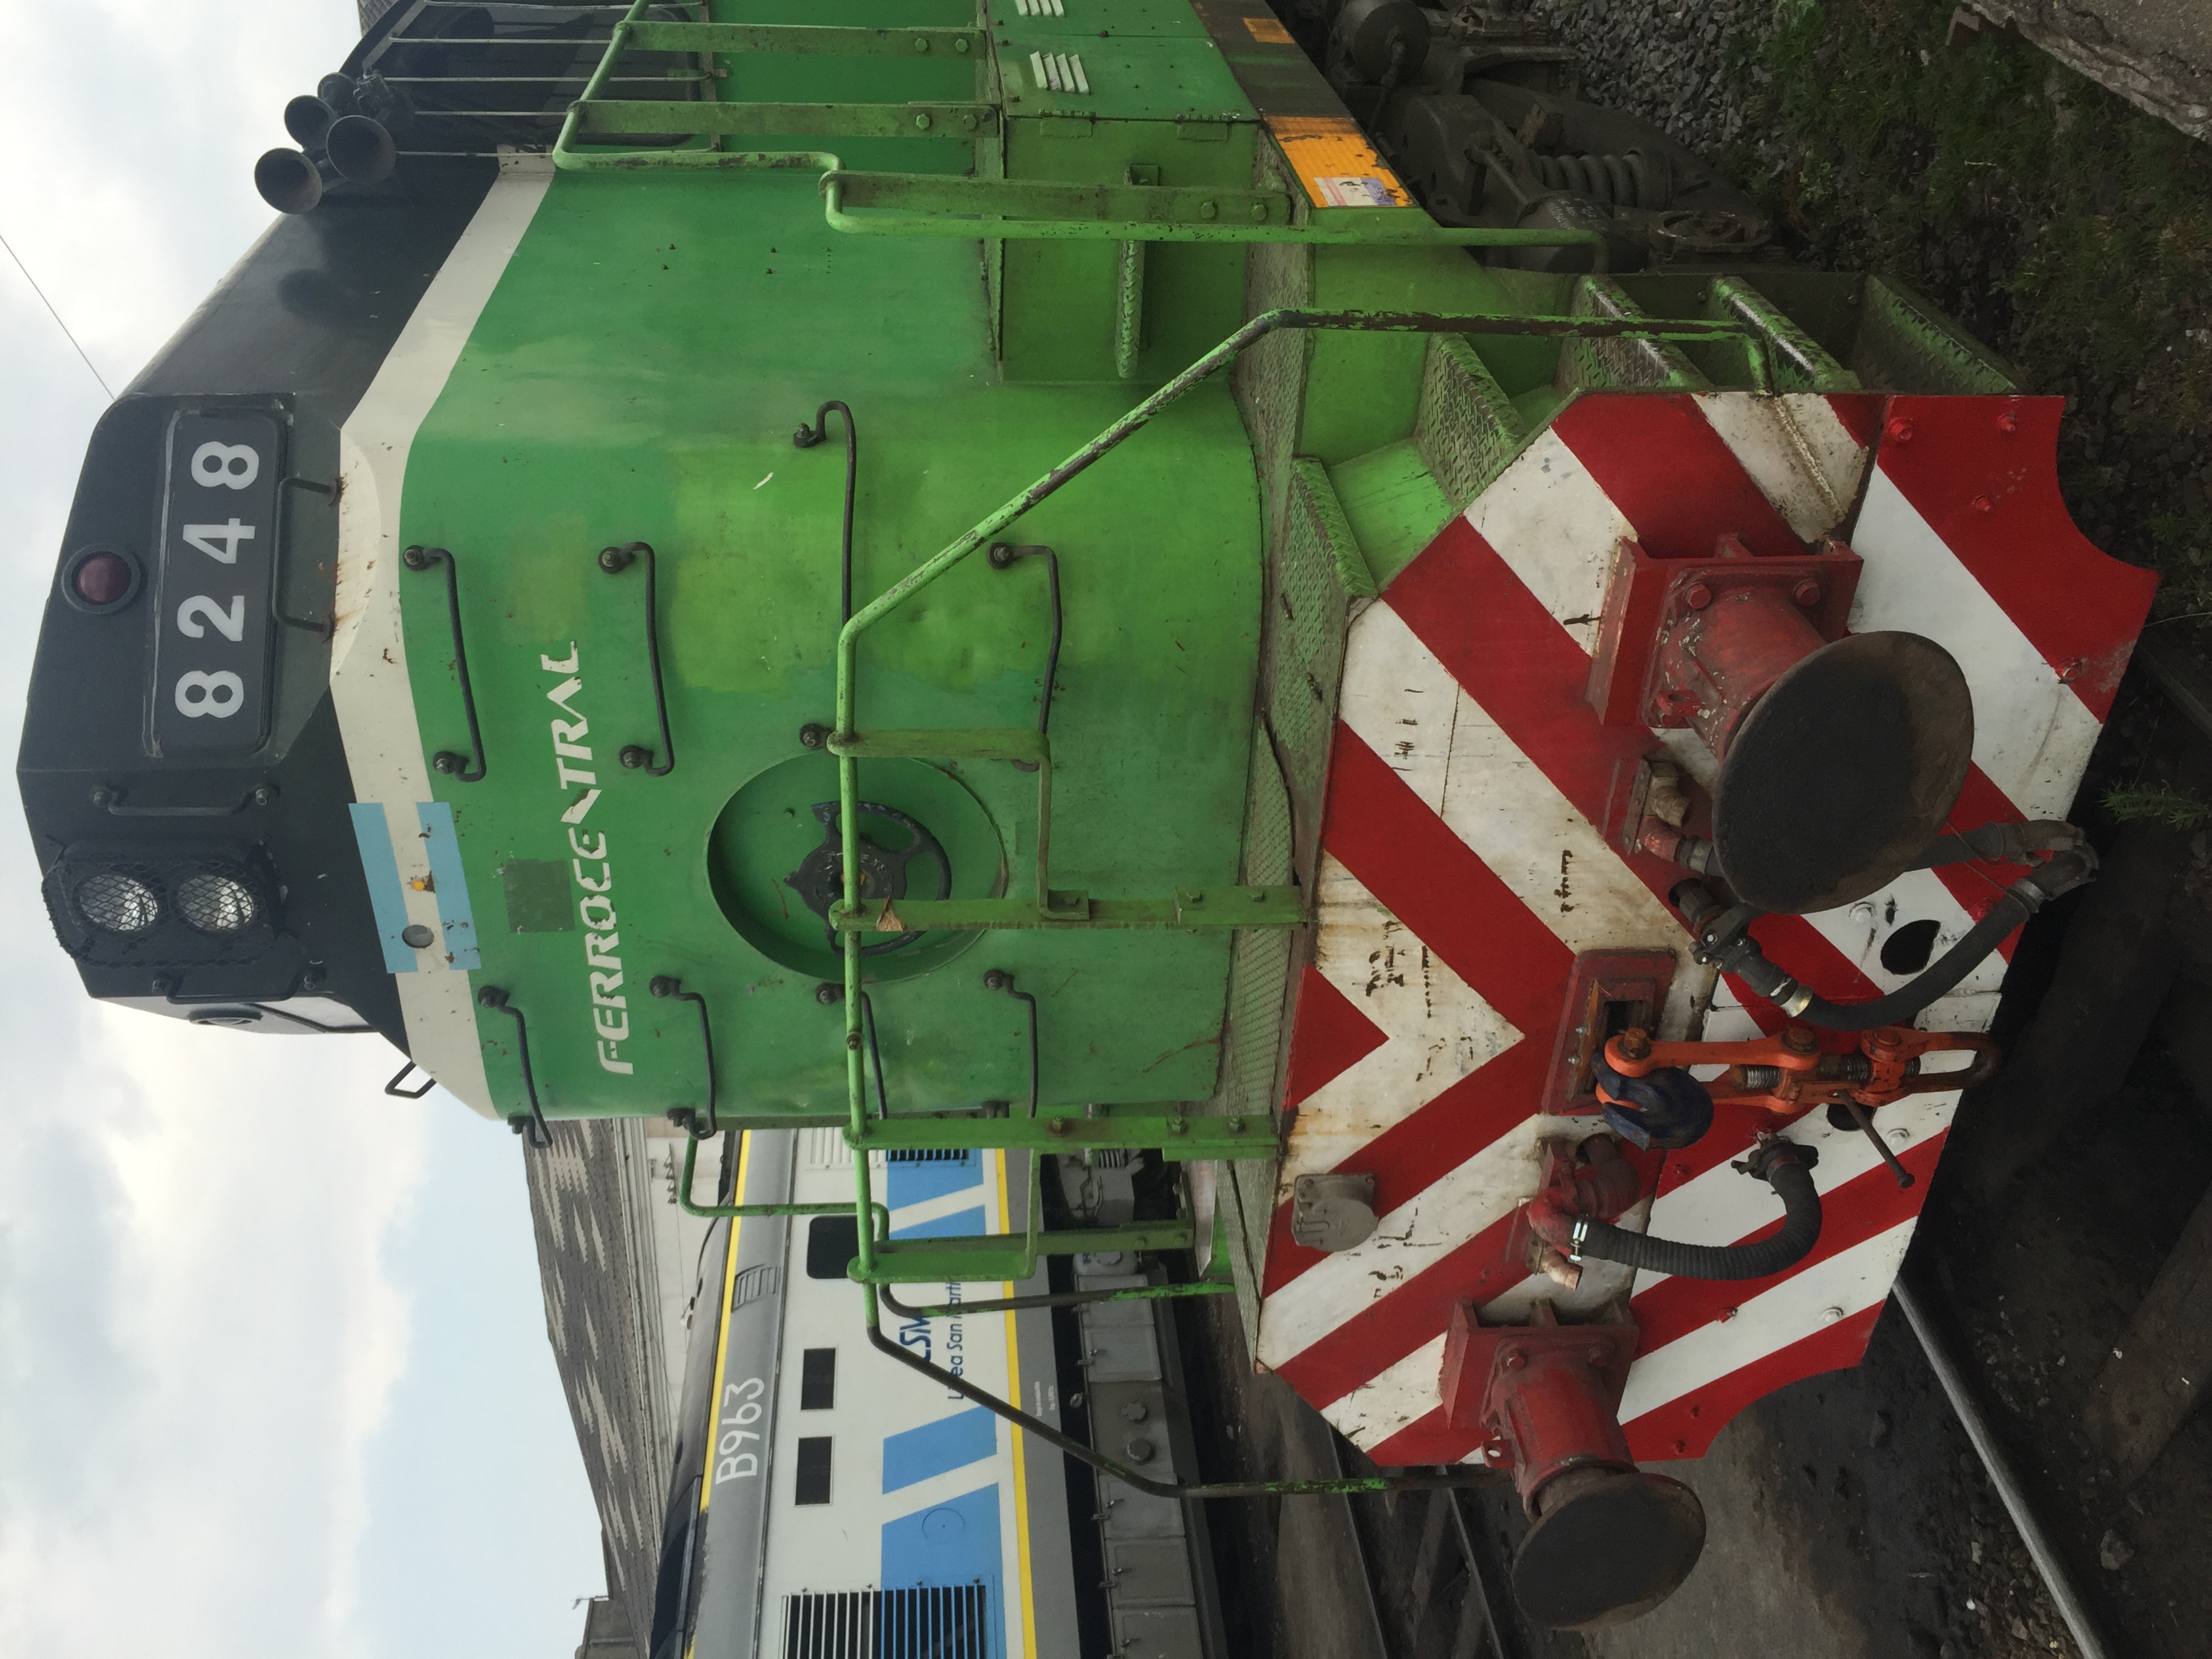
train, asphalt, transport, vehicle, locomotive, rail transport, construction equipment, land vehicle, rolling stock